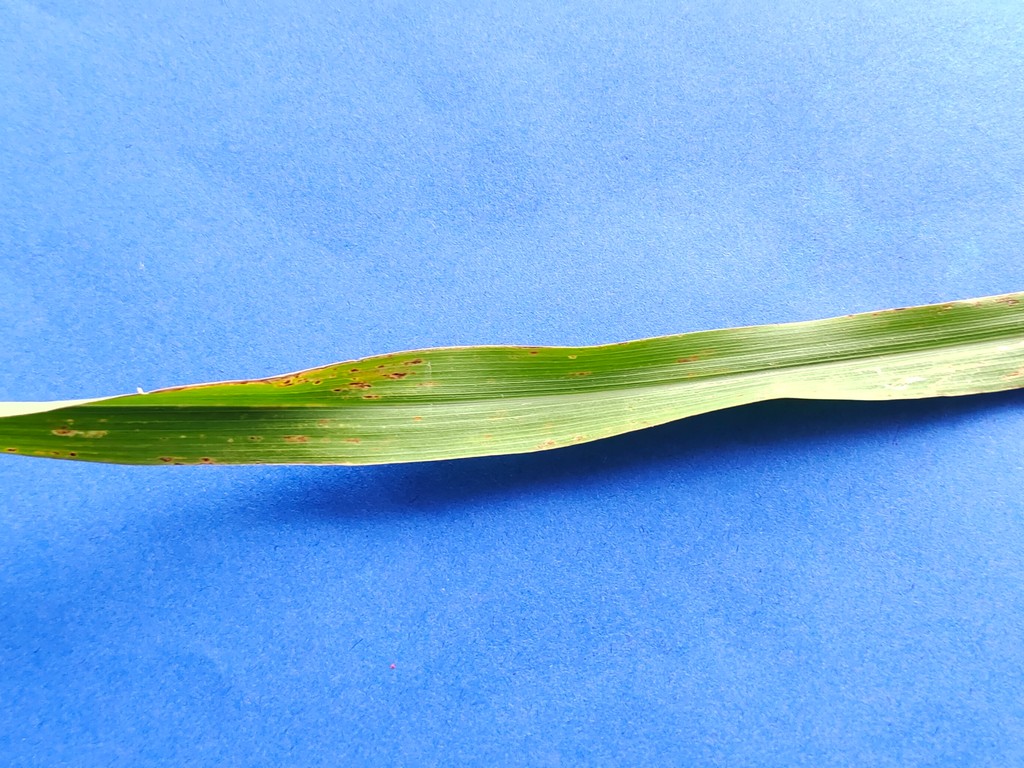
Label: Unhealthy